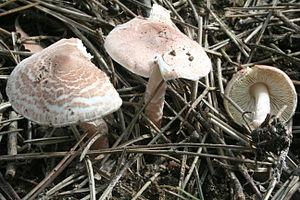
Lepiota brunneoincarnata, est un champignon du genre Lepiota, ordre des Agaricales. Il contient des amatoxines et sa consommation peut être mortelle.